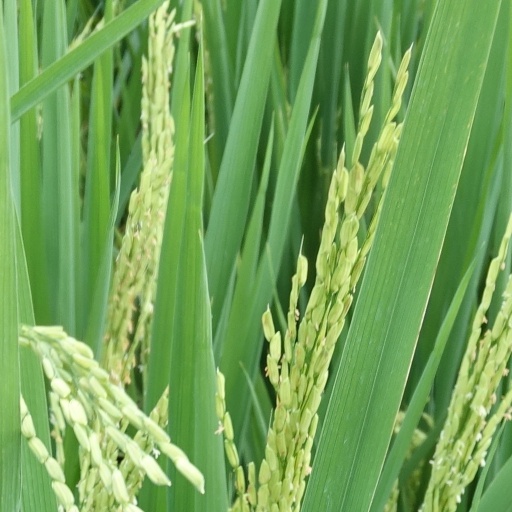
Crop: rice